Aiyaary

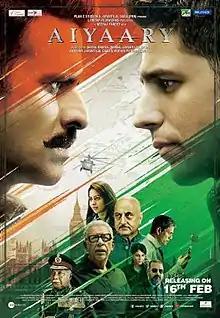
Theatrical release poster

Aiyaary ( or trickery) is a 2018 Indian Hindi-language action thriller film written and directed by Neeraj Pandey. Produced by Shital Bhatia, Dhaval Gada & Motion Picture Capital and distributed by Reliance Entertainment, Plan C Studios, Friday Filmworks & Pen India Limited. The film features Sidharth Malhotra, Manoj Bajpayee, Rakul Preet Singh, Pooja Chopra, Adil Hussain, Kumud Mishra, Naseeruddin Shah and Anupam Kher. Inspired by the Adarsh Housing society scam, the film's narrative centers around the relation between a colonel and his protege that gets affected when the latter becomes disillusioned upon overhearing a conversation and goes rogue with sensitive data related to his covert organization, prompting the colonel to race against time and hunt him down.